34th Bomb Squadron

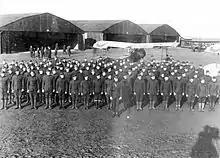
Men of the 34th Aero Squadron, 2d Air Instructional Center, Tours Aerodrome, France, November 1917.

The next day the Baltic arrived at Liverpool, England where the squadron boarded a train for Southampton, arriving on 16 September. There, the squadron received orders that it would remain in England for training by the Royal Flying Corps. On the 20th the men (about 200 in all), were divided into groups and sent to schools to take training in the different types of work they would be expected to do. 75 men were sent to the machine-gun school in Grantham; the remainder sere sent to schools in Reading, Upaven Station, Wendover, Farnsborough, Halton, Pemlice and other RFC Stations. The 34th Aero Squadron was the first American unit to completely train in England.